Swarthmore, Pennsylvania

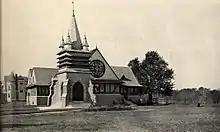
Presbyterian Church, designed by William Lightfoot Price, about 1897

Originally, the area belonged to the Lenape people. It was settled in the late 1600s by Quakers after William Penn granted them the land. By the early 1800s, it was still mainly farmland, and was known as Westdale in honor of local artist Benjamin West. It was part of Springfield Township, but the area began to become a distinct town after Swarthmore College was founded in 1864. The advent of passenger rail service from Philadelphia in the 1880s greatly enhanced the desirability of the borough as a commuter suburb, and the borough was incorporated in 1893.